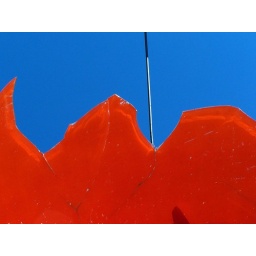
A broken &amp;quot;76&amp;quot; sign near an abandoned market in Kurtz, Indiana.